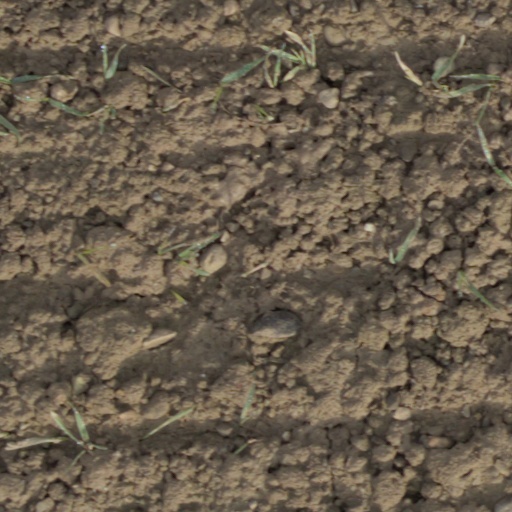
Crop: wheat